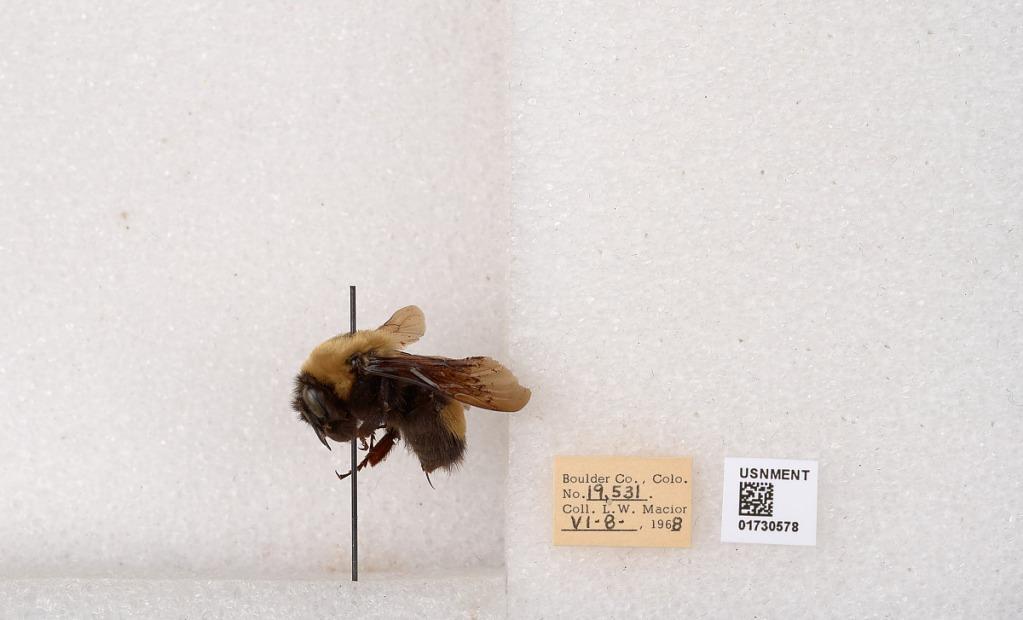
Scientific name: Bombus (Bombus) nevadensis Cresson
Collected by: L. Macior
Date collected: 1968-6-8
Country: United States
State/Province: Colorado
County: Boulder
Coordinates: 40.0925, -105.358